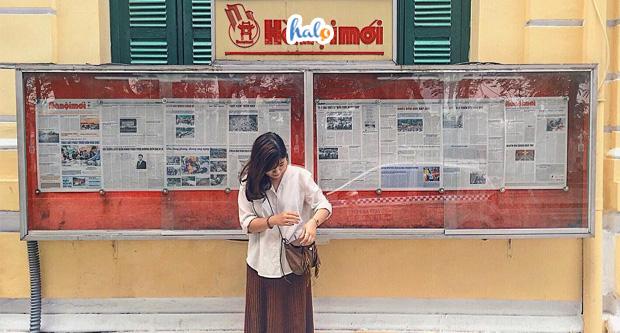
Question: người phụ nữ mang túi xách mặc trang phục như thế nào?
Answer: cô ấy mặc áo sơ mi trắng và váy nâu